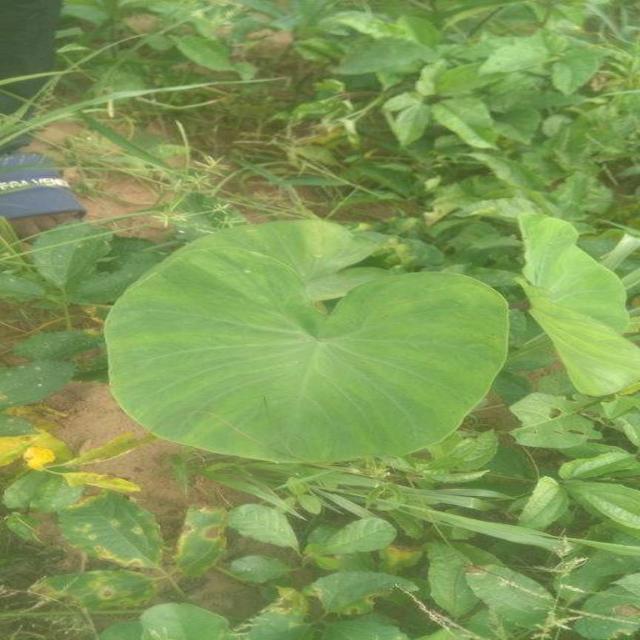
Label: Healthy